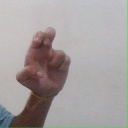
अक्षर: अ